Bruno von Warendorp

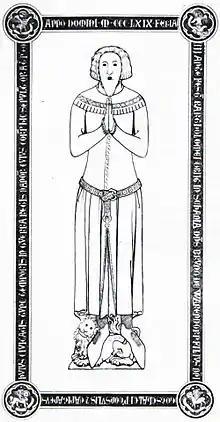
Bruno von Warendorp

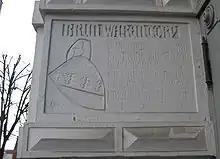
Plaque to Bruno on the Buddenbrookhaus, later made famous by Thomas Mann - both Bruno and his father lived there.

Bruno von Warendorp or Brun Warendorp (died 21 August 1369, Schonen) was alderman and mayor of Lübeck, where he was born.